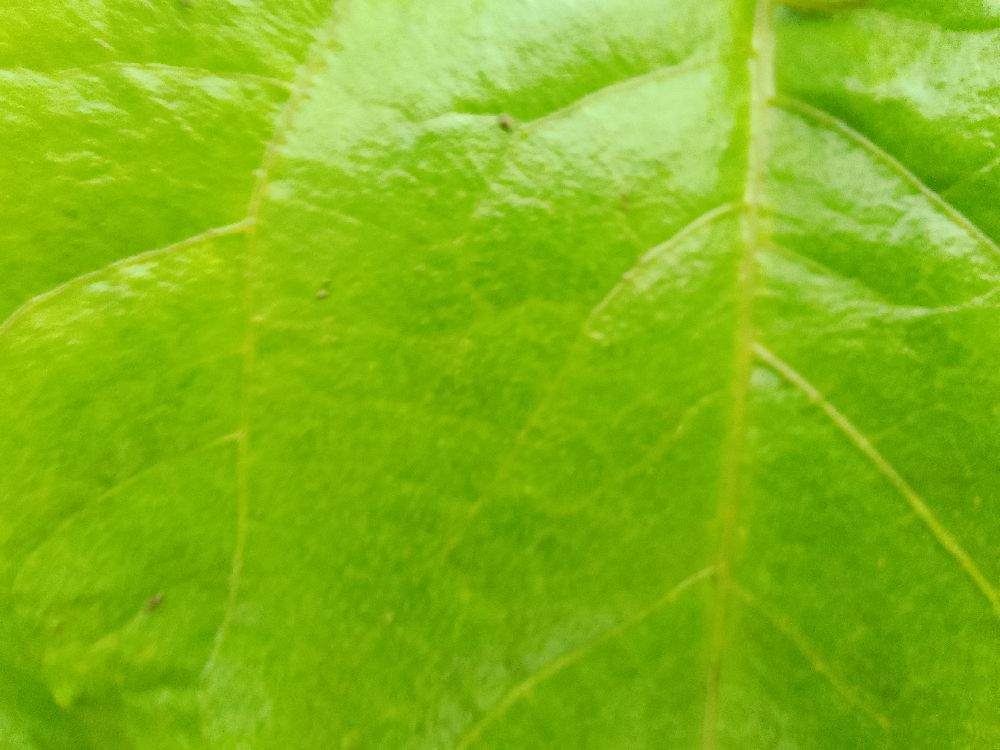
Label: healthy